European Association for Local Democracy

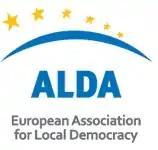
ALDA logo

ALDA, the European Association for Local Democracy, is a membership based organisation established in 1999 at the initiative of the Council of Europe's Congress of Local and Regional Authorities. ALDA works on the promotion of good governance and citizen participation at the local level, focusing on activities that facilitate cooperation between local authorities and civil society in the European Union and its Neighbourhood.